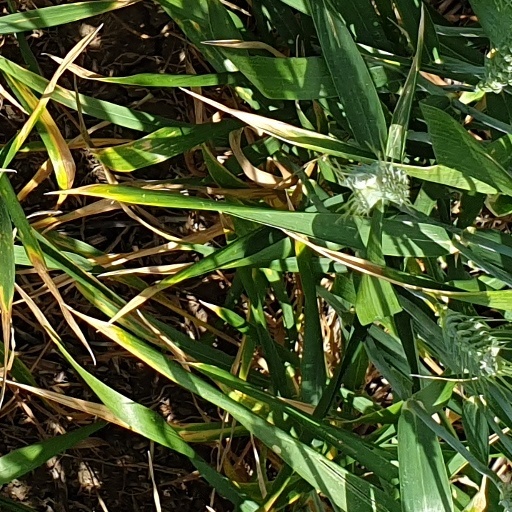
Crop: wheat